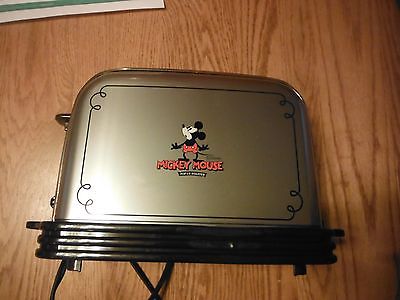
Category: toaster